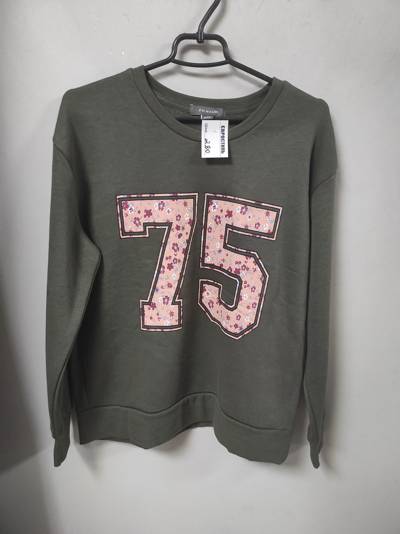
Waste category: clothes